Paul Ignatius

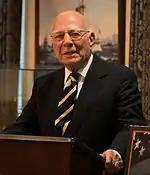
Ignatius in 2013

Ignatius was born in 1920 in Glendale, California, the son of Armenian parents who migrated to the United States, Elisa (née Jamgochian) and Hovsep "Joseph" B. Ignatius (original last name – Ignatosian). Ignatius' ancestors came from the historic Armenian settlement of Agin near Kharpert. Ignatius is a trustee of the George C. Marshall Foundation and member of the Federal City Council and the Washington Institute of Foreign Affairs. He has served previously as cofounder and chairman of the board of trustees for Logistics Management Institute; chairman, president and CEO of Air Transport Association; president of "The Washington Post" newspaper and executive vice president of The Washington Post Company; Secretary of the Navy; Assistant Secretary of Defense (Installations and Logistics), Under Secretary of the Army, and Assistant Secretary of the Army (Installations and Logistics).